South Kingstown High School

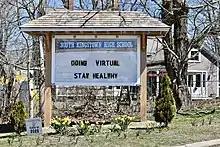
SKHS announcement board during the COVID-19 outbreak

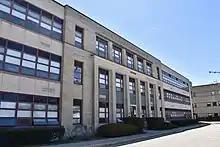
Main Entrance of South Kingstown High School

South Kingstown High School (SKHS), originally known as the Wakefield High School is a public high school located in South Kingstown, Rhode Island. Approximately 931 students attend South Kingstown High School in grades 9–12. South Kingstown High School is ranked 6th in the state of Rhode Island with an Advanced Placement (AP) participation rate of 54%. The school was established in 1880 and has changed buildings three times.